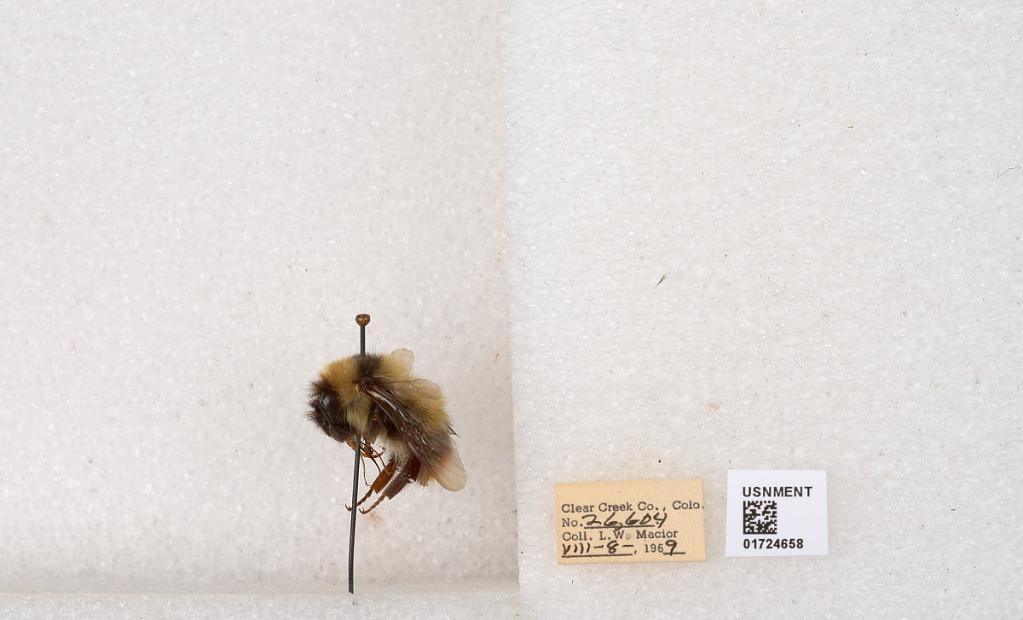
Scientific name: Bombus kirbyellus
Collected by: L. Macior
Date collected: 1969-8-8
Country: United States
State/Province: Colorado
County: Clear Creek
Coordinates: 39.6891, -105.644